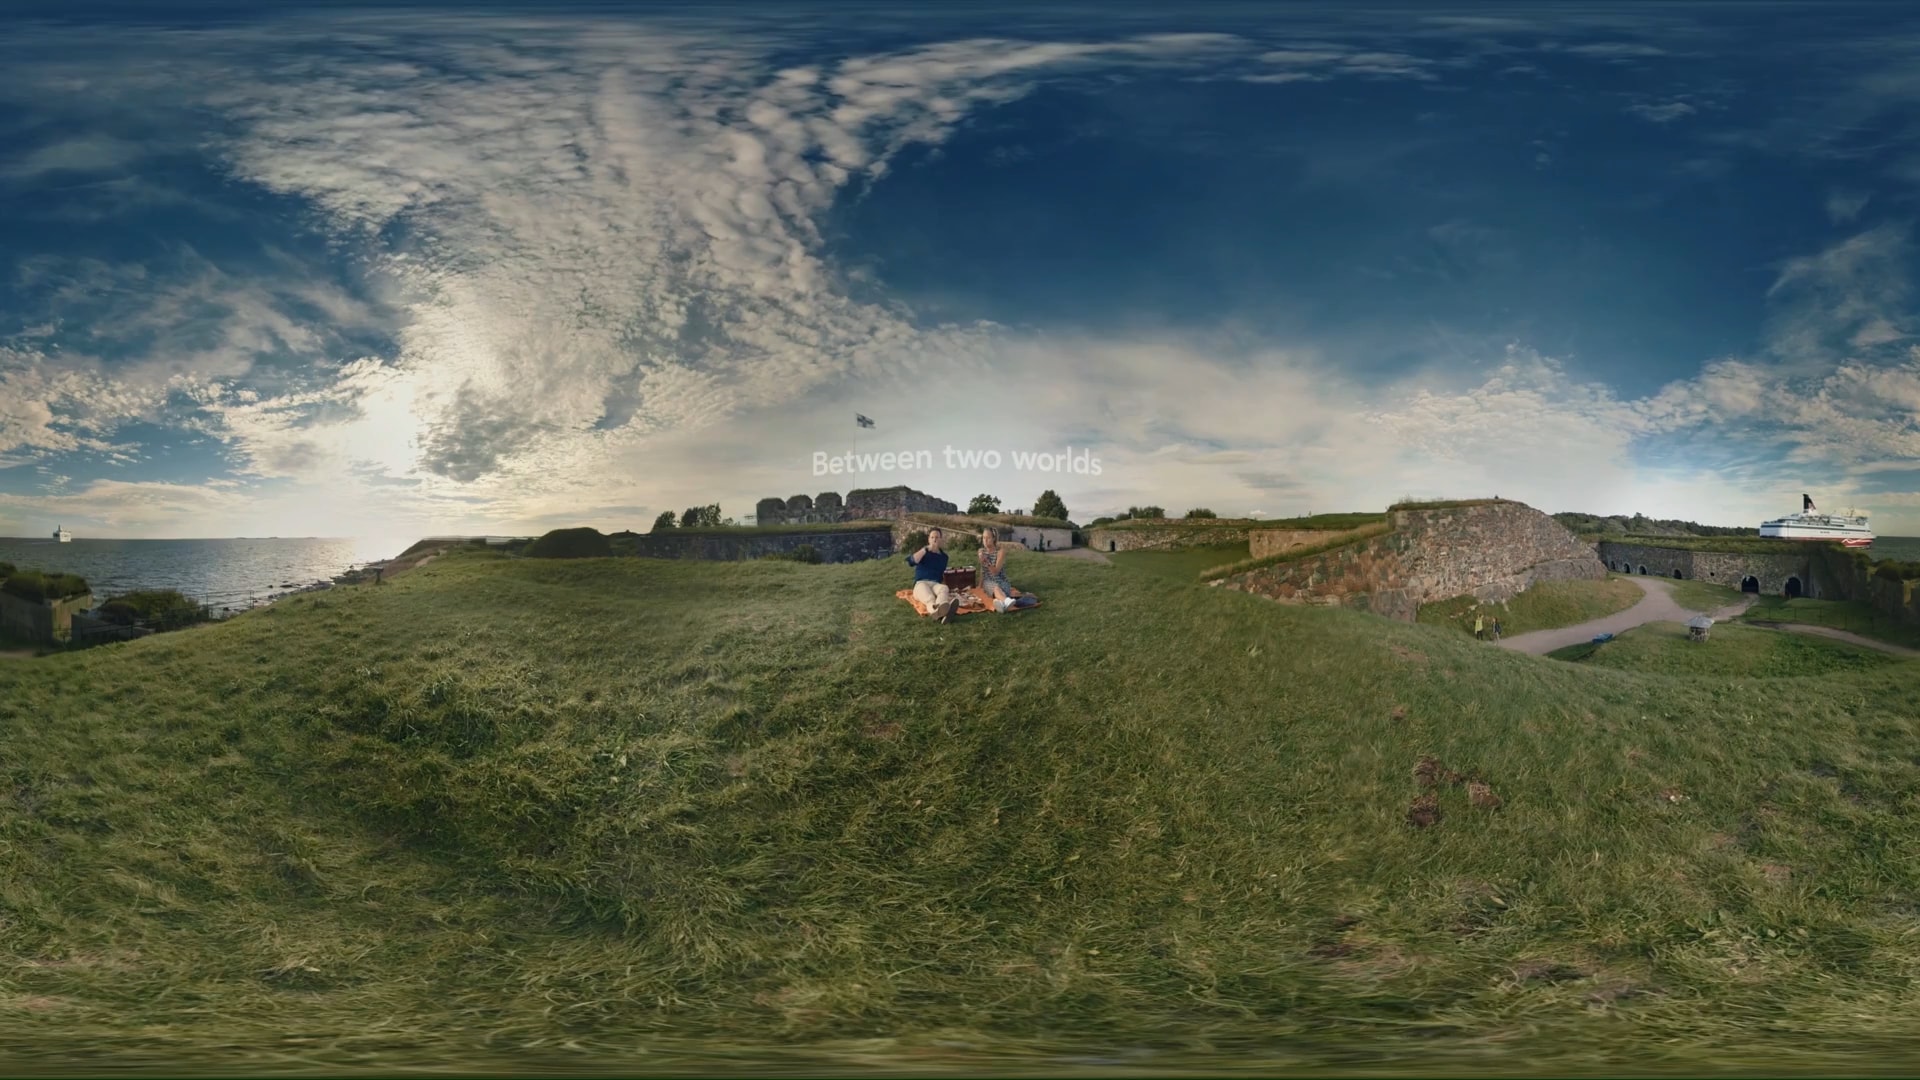
Referred object: A man sitting on a picnic blanket

Referred object: the white ferry

Referred object: turn around; the picnic group is below the flag